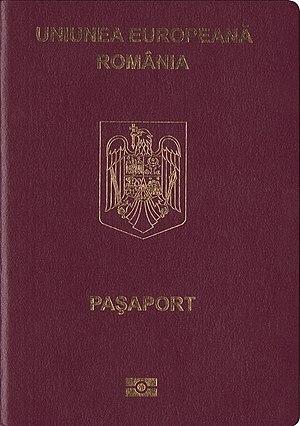
Les passeports dont le nom est indiqué en italique sont émis par des États non reconnus internationalement.
Un passeport est un document de circulation délivré par le gouvernement d'un État à ses citoyens, pièce d'identité permettant à son porteur de voyager à l'étranger. Toute personne sollicitant l'entrée dans un pays autre que le sien, comme touriste, étudiant ou travailleur, doit remplir certaines formalités et solliciter une autorisation. Pour franchir une frontière le passeport est généralement requis, pouvant être couplé à un visa.
Le passeport roumain est un document de voyage international délivré aux ressortissants roumains, et qui peut aussi servir de preuve de la citoyenneté roumaine.